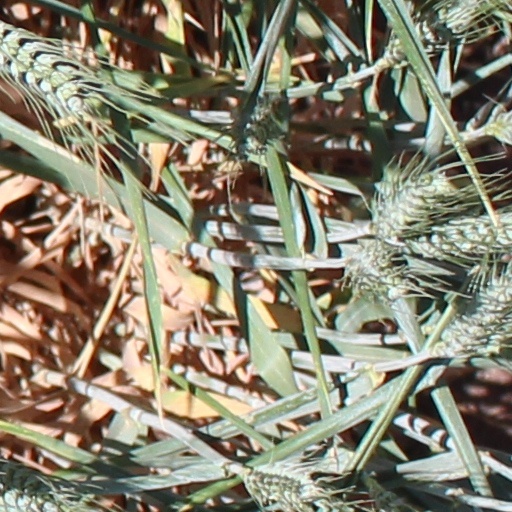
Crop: wheat